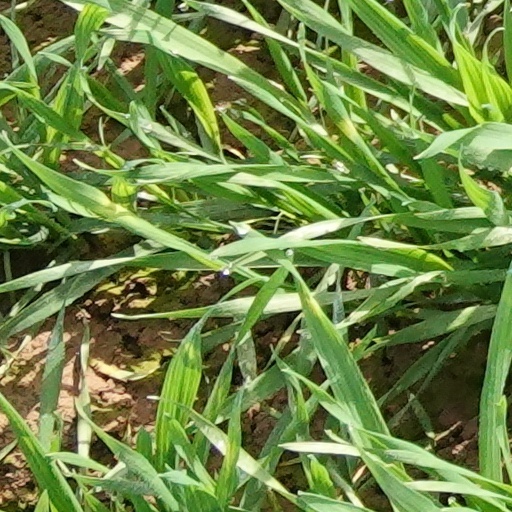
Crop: wheat